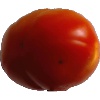
Label: Tomato 1